Bundaberg

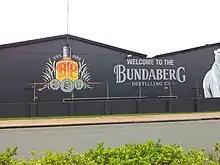
Bundaberg Rum Factory, Bundaberg

Increasing population in Bundaberg is extending residential development into rural localities, such as Ashfield.